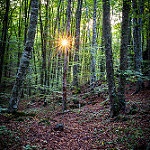
Label: forest